Wiles's proof of Fermat's Last Theorem

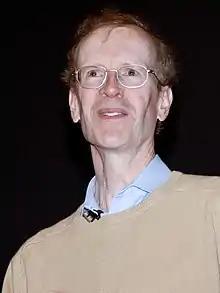
Sir Andrew John Wiles

Wiles's proof of Fermat's Last Theorem is a proof by British mathematician Sir Andrew Wiles of a special case of the modularity theorem for elliptic curves. Together with Ribet's theorem, it provides a proof for Fermat's Last Theorem. Both Fermat's Last Theorem and the modularity theorem were believed to be impossible to prove using previous knowledge by almost all living mathematicians at the time.